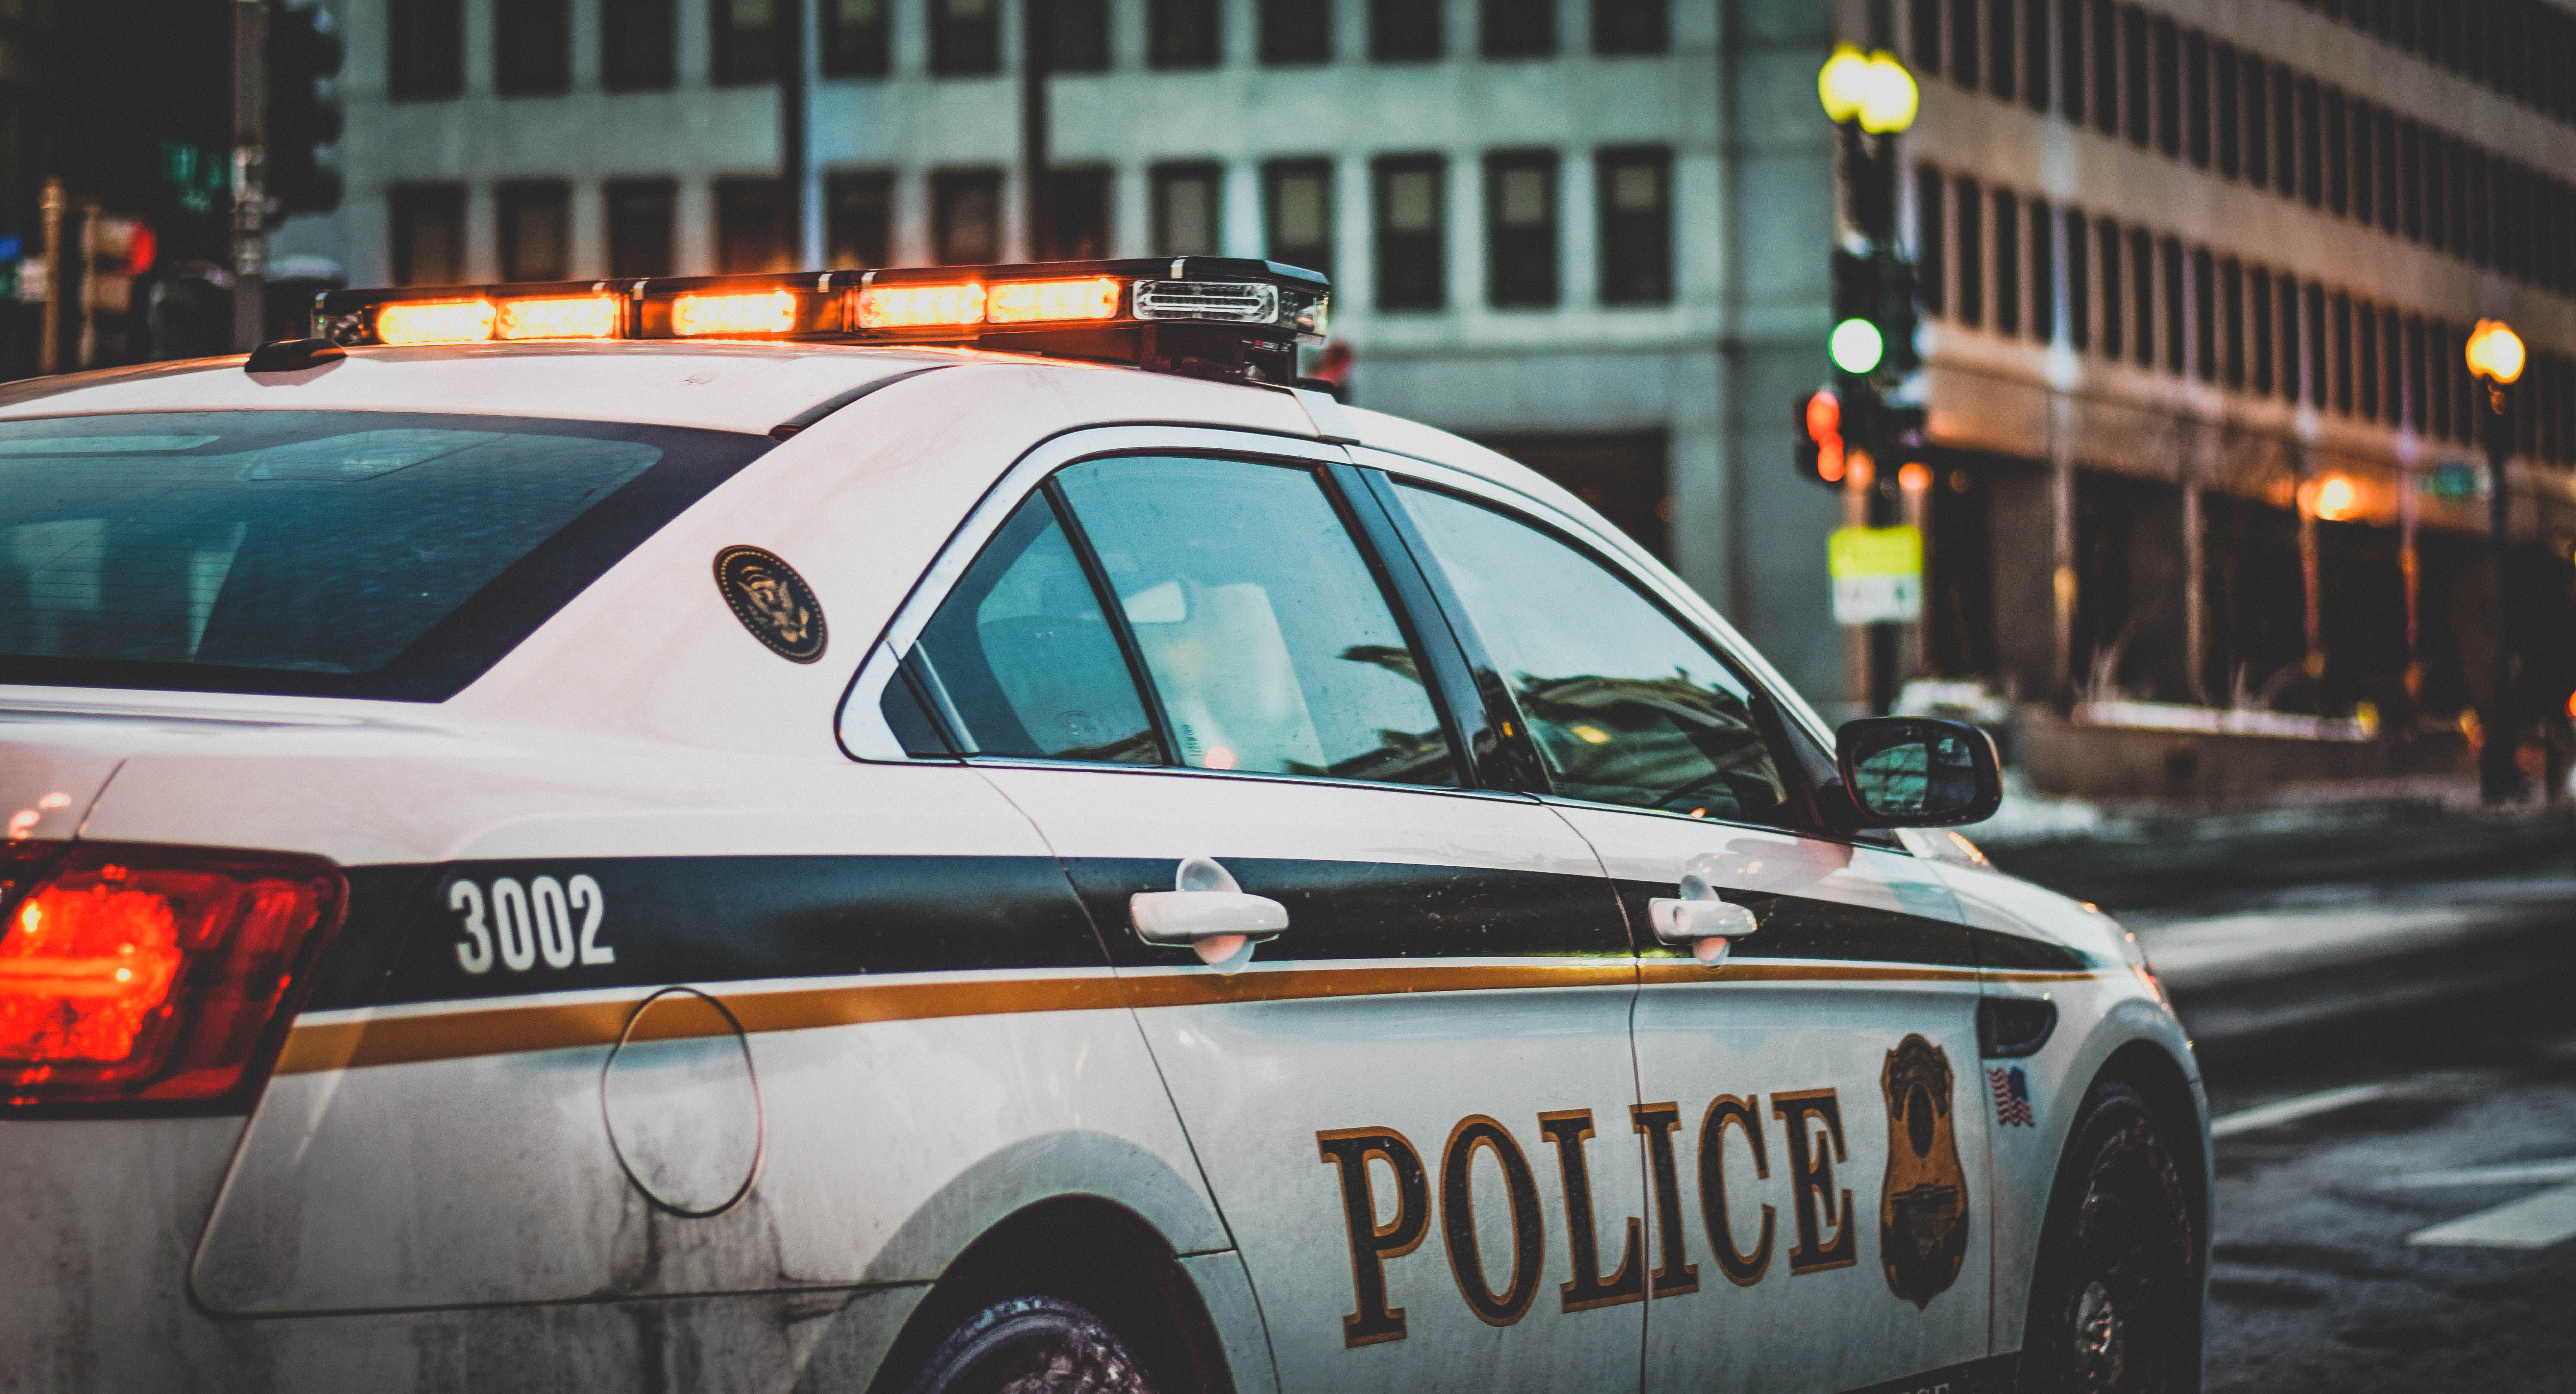
traffic, street, car, driving, city, taxi, vehicle, motor vehicle, surveillance, lights, police, law, authority, police car, patrol car, automobile make, vehicle registration plate